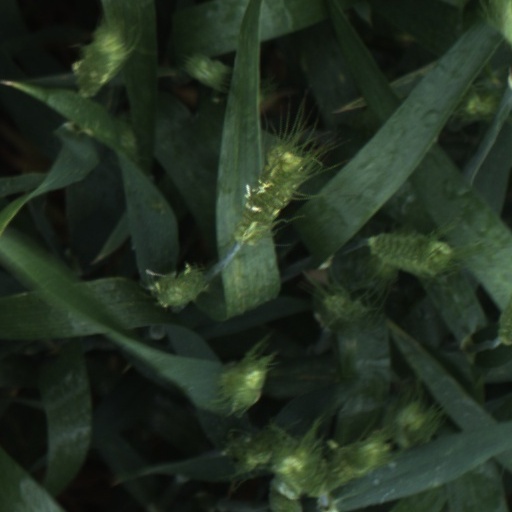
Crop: wheat